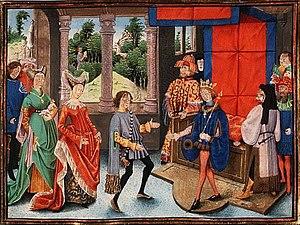
L'histoire de la Wallonie peut être divisée en trois chapitres :
Pépin II de Herstal, dit Pépin d'Héristal, Pépin le Gros ou encore Pépin le Jeune, est maire du palais d'Austrasie. Il est le fils d'Ansegisel, et de Begge d'Andenne, fille de Pépin Iᵉʳ Le Vieux.
Hilarion-Noël de Villenfagne d’Ingihoul, né à Hordenne-lez-Dinant le 14 juin 1753 et décédé à Liège le 23 janvier 1826, est un baron, chanoine, homme politique, historien et bibliophile belge.